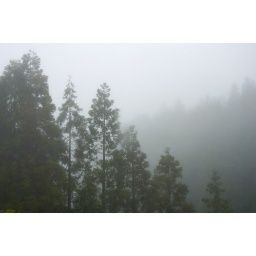
Taken through the bus window. [Walk around lake Lagoa Verde and community of Sete Cidades, Azores island Sao Miguel]